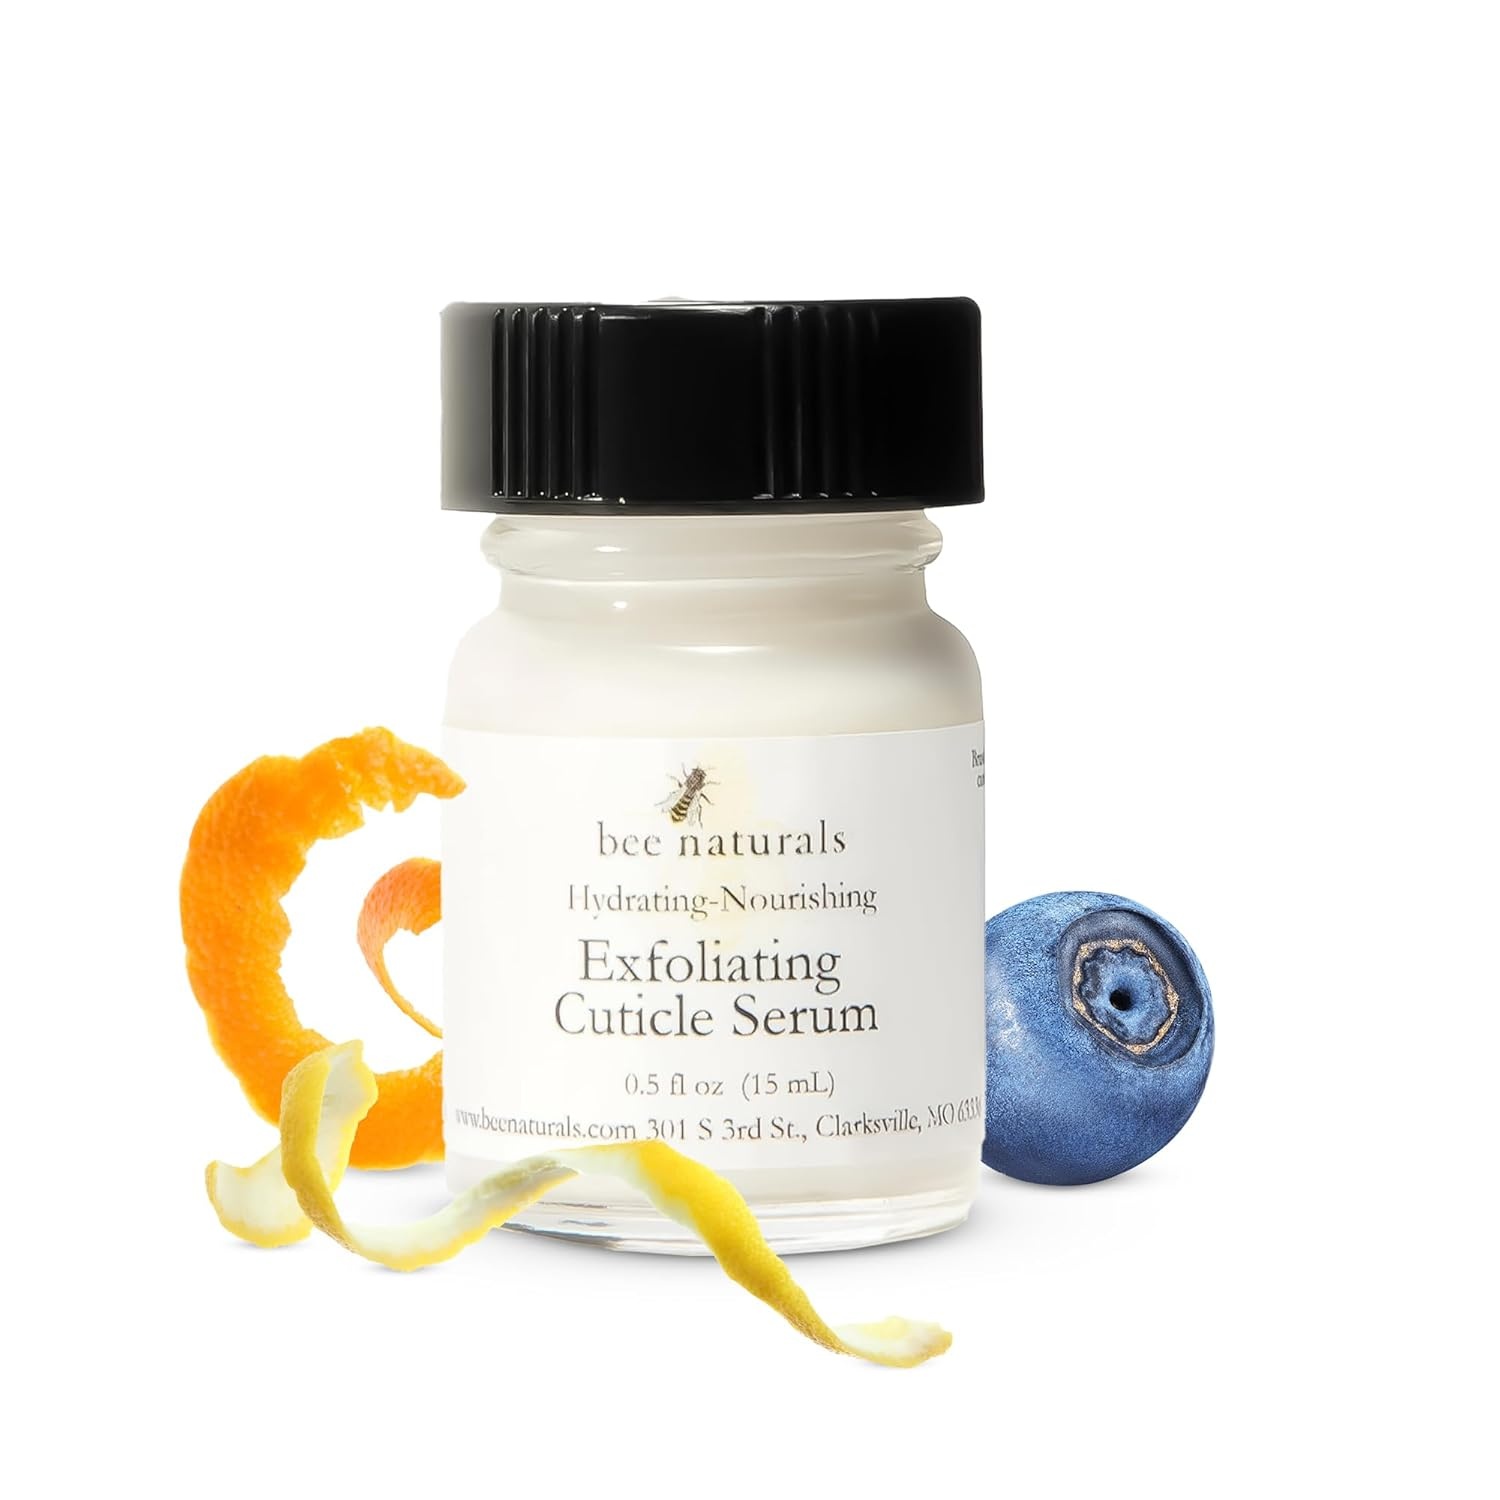
Bee Naturals Exfoliating Cuticle Serum - Renewal Advanced HydroComplex & Fruit Extracts for Deep Hydration & Gentle Exfoliation - Professional Grade, Cruelty-Free Nail Care
Overview Brand : Bee Naturals Item Volume : 0.5 Fluid Ounces Age Range (Description) : Adult Active Ingredients : Hyaluronic Acid, Apple Extract, Bilberry Extract, Lemon Peel Extract, Orange Peel Extract, Papaya Leaf Extract, Irish Moss, Salicylic Acid Hyaluronic Acid, Apple Extract, Bilberry Extract, Lemon Peel Extract, Orange Peel Extract, Papaya Leaf Extract, Irish Moss, Salicylic Acid Skin Type : All About this item HydroComplex- Restores the moisture content and enhances the water retention capacity of the skin. Apple Extract- Gently exfoliates due to containing Alpha Hydroxy Acids. Also contains various carbohydrates and reduces the likelyhood of Transepidermal Water Loss (TEWL) Lemon, Orange, and Papaya Extract- Deeply moisturizing and can help reduce the appearance of fine lines and wrinkles CRUELTY FREE- Made with Love in the USA ... Discover the difference that passion makes! We're a small USA-based business that takes pride in exceeding standards. We are Leaping Bunny certified for being cruelty-free & made with premium ingredients.
Brand: BeeNaturals
Category: Health & Beauty > Personal Care > Cosmetics > Nail Care > Cuticle Creams & Oil